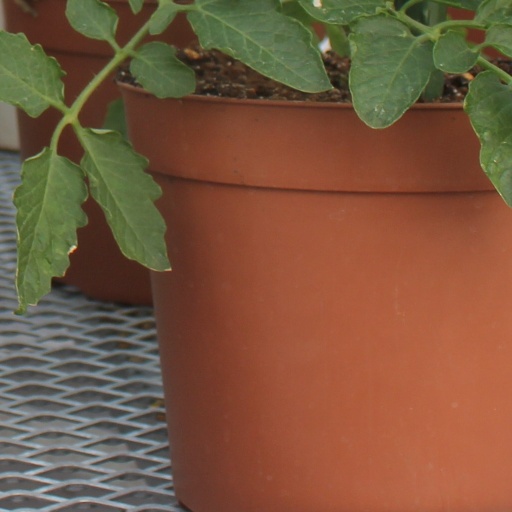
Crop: tomato